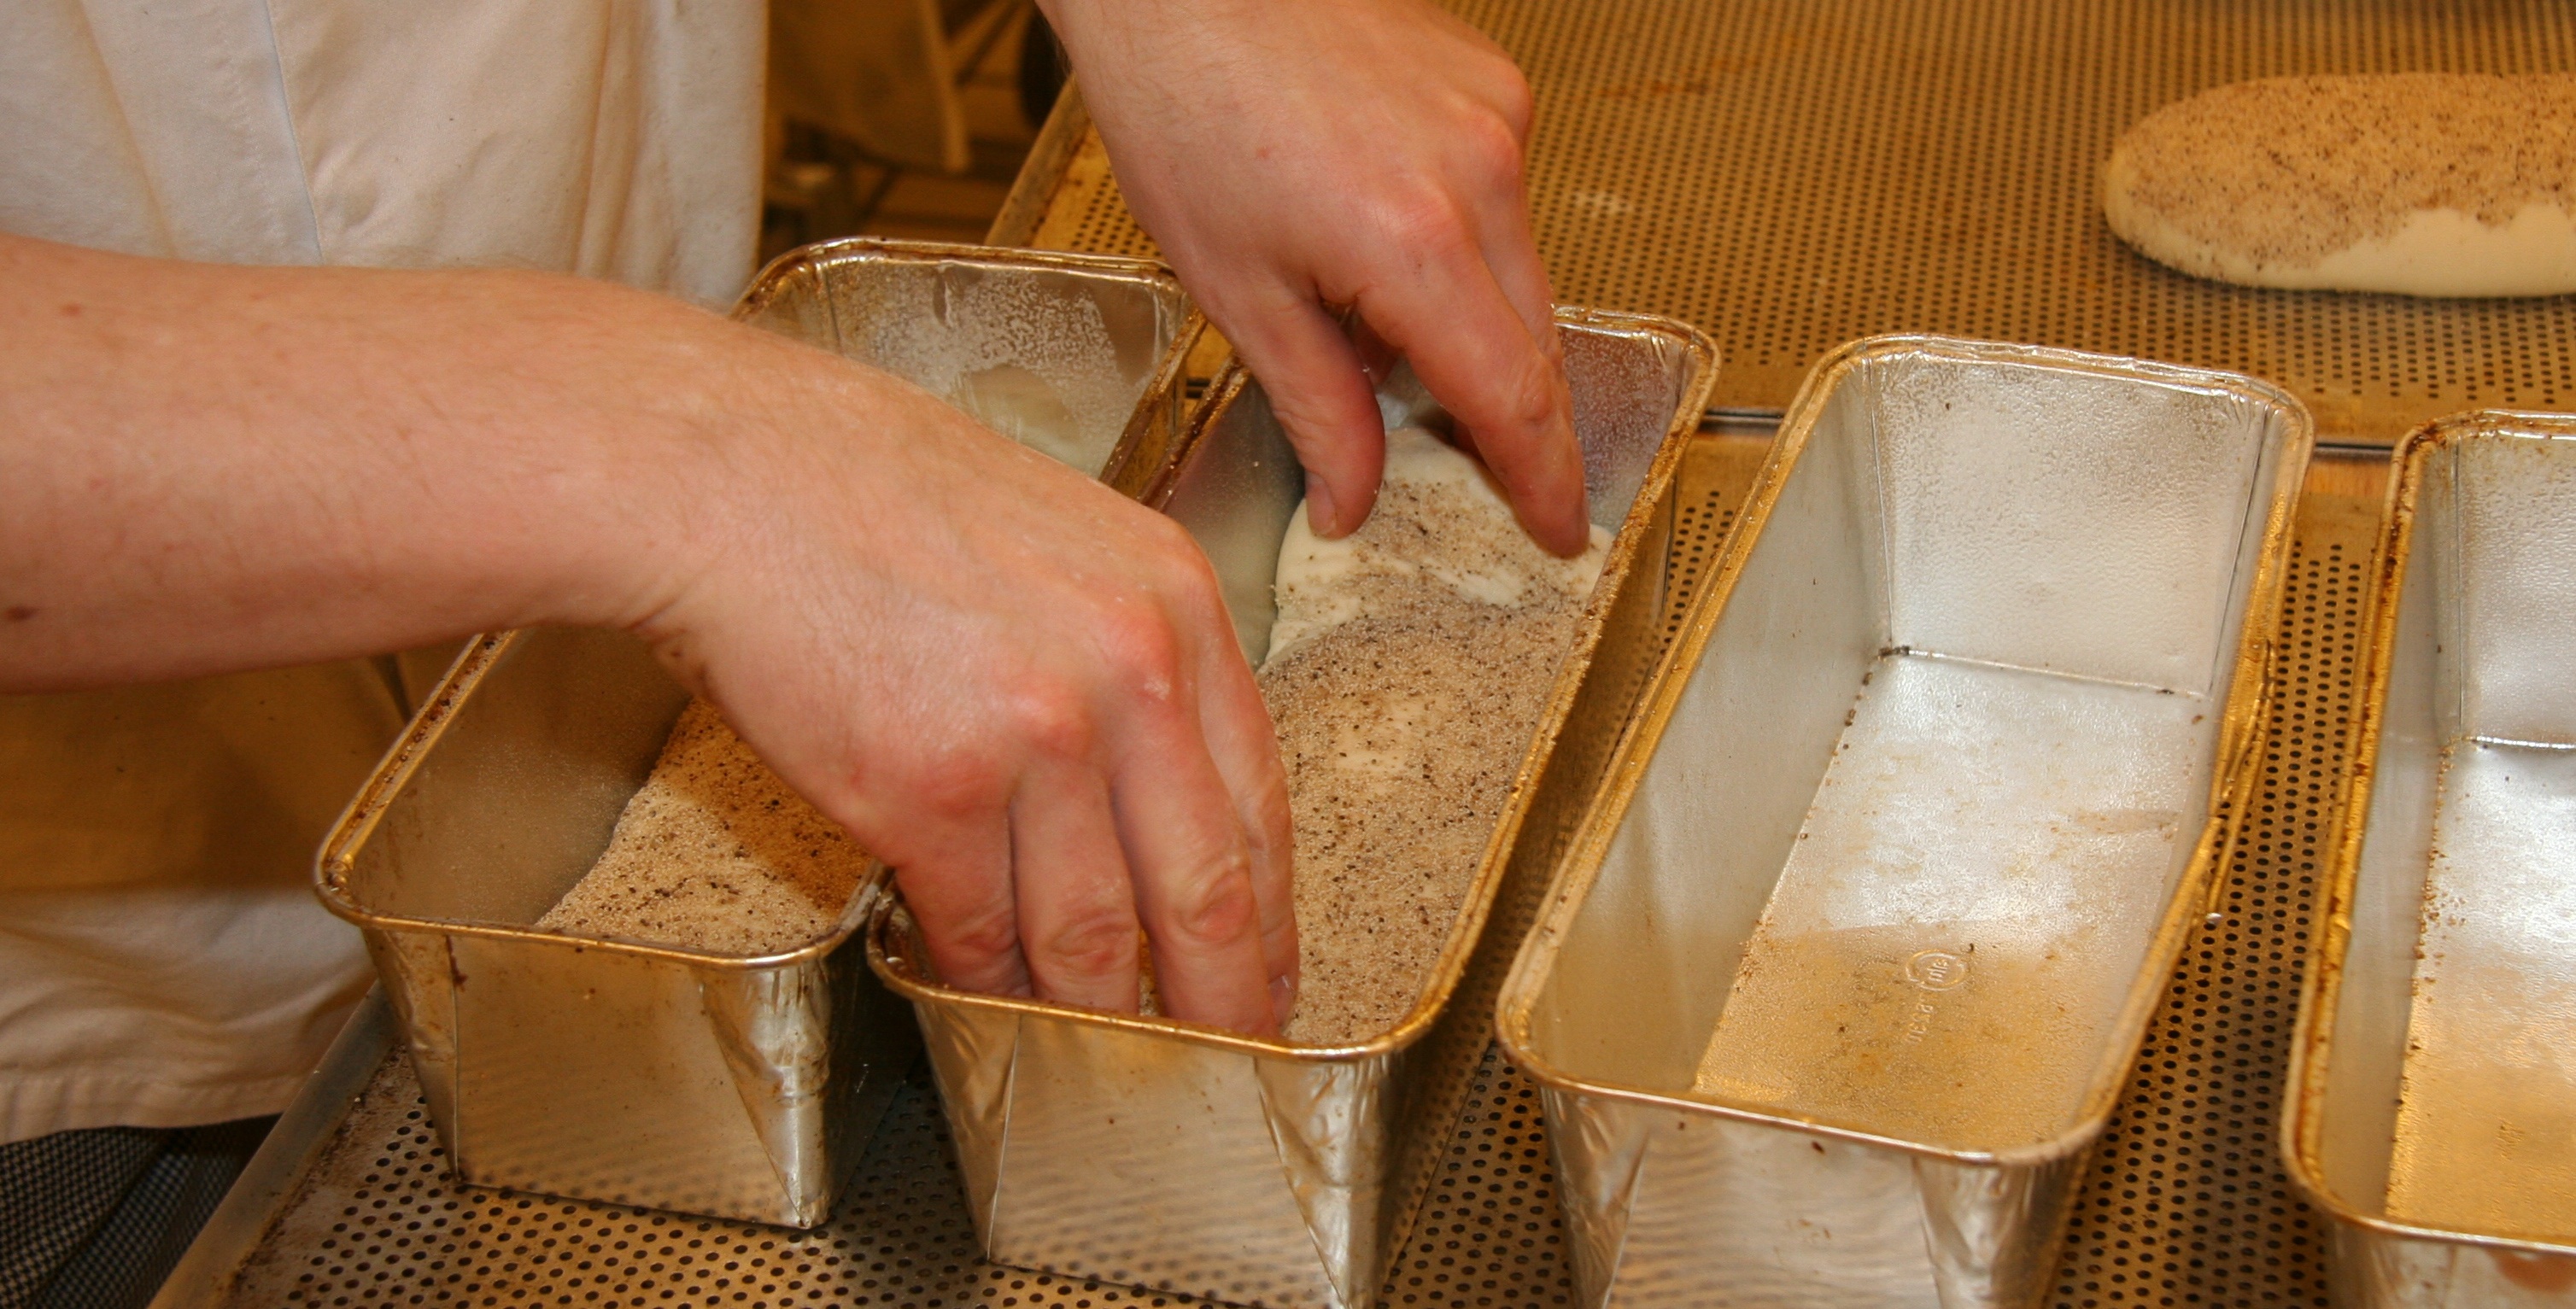
wood, leg, food, craft, baking, bread, material, baker, beautiful, oven, freshly baked, food production, sense, form bread